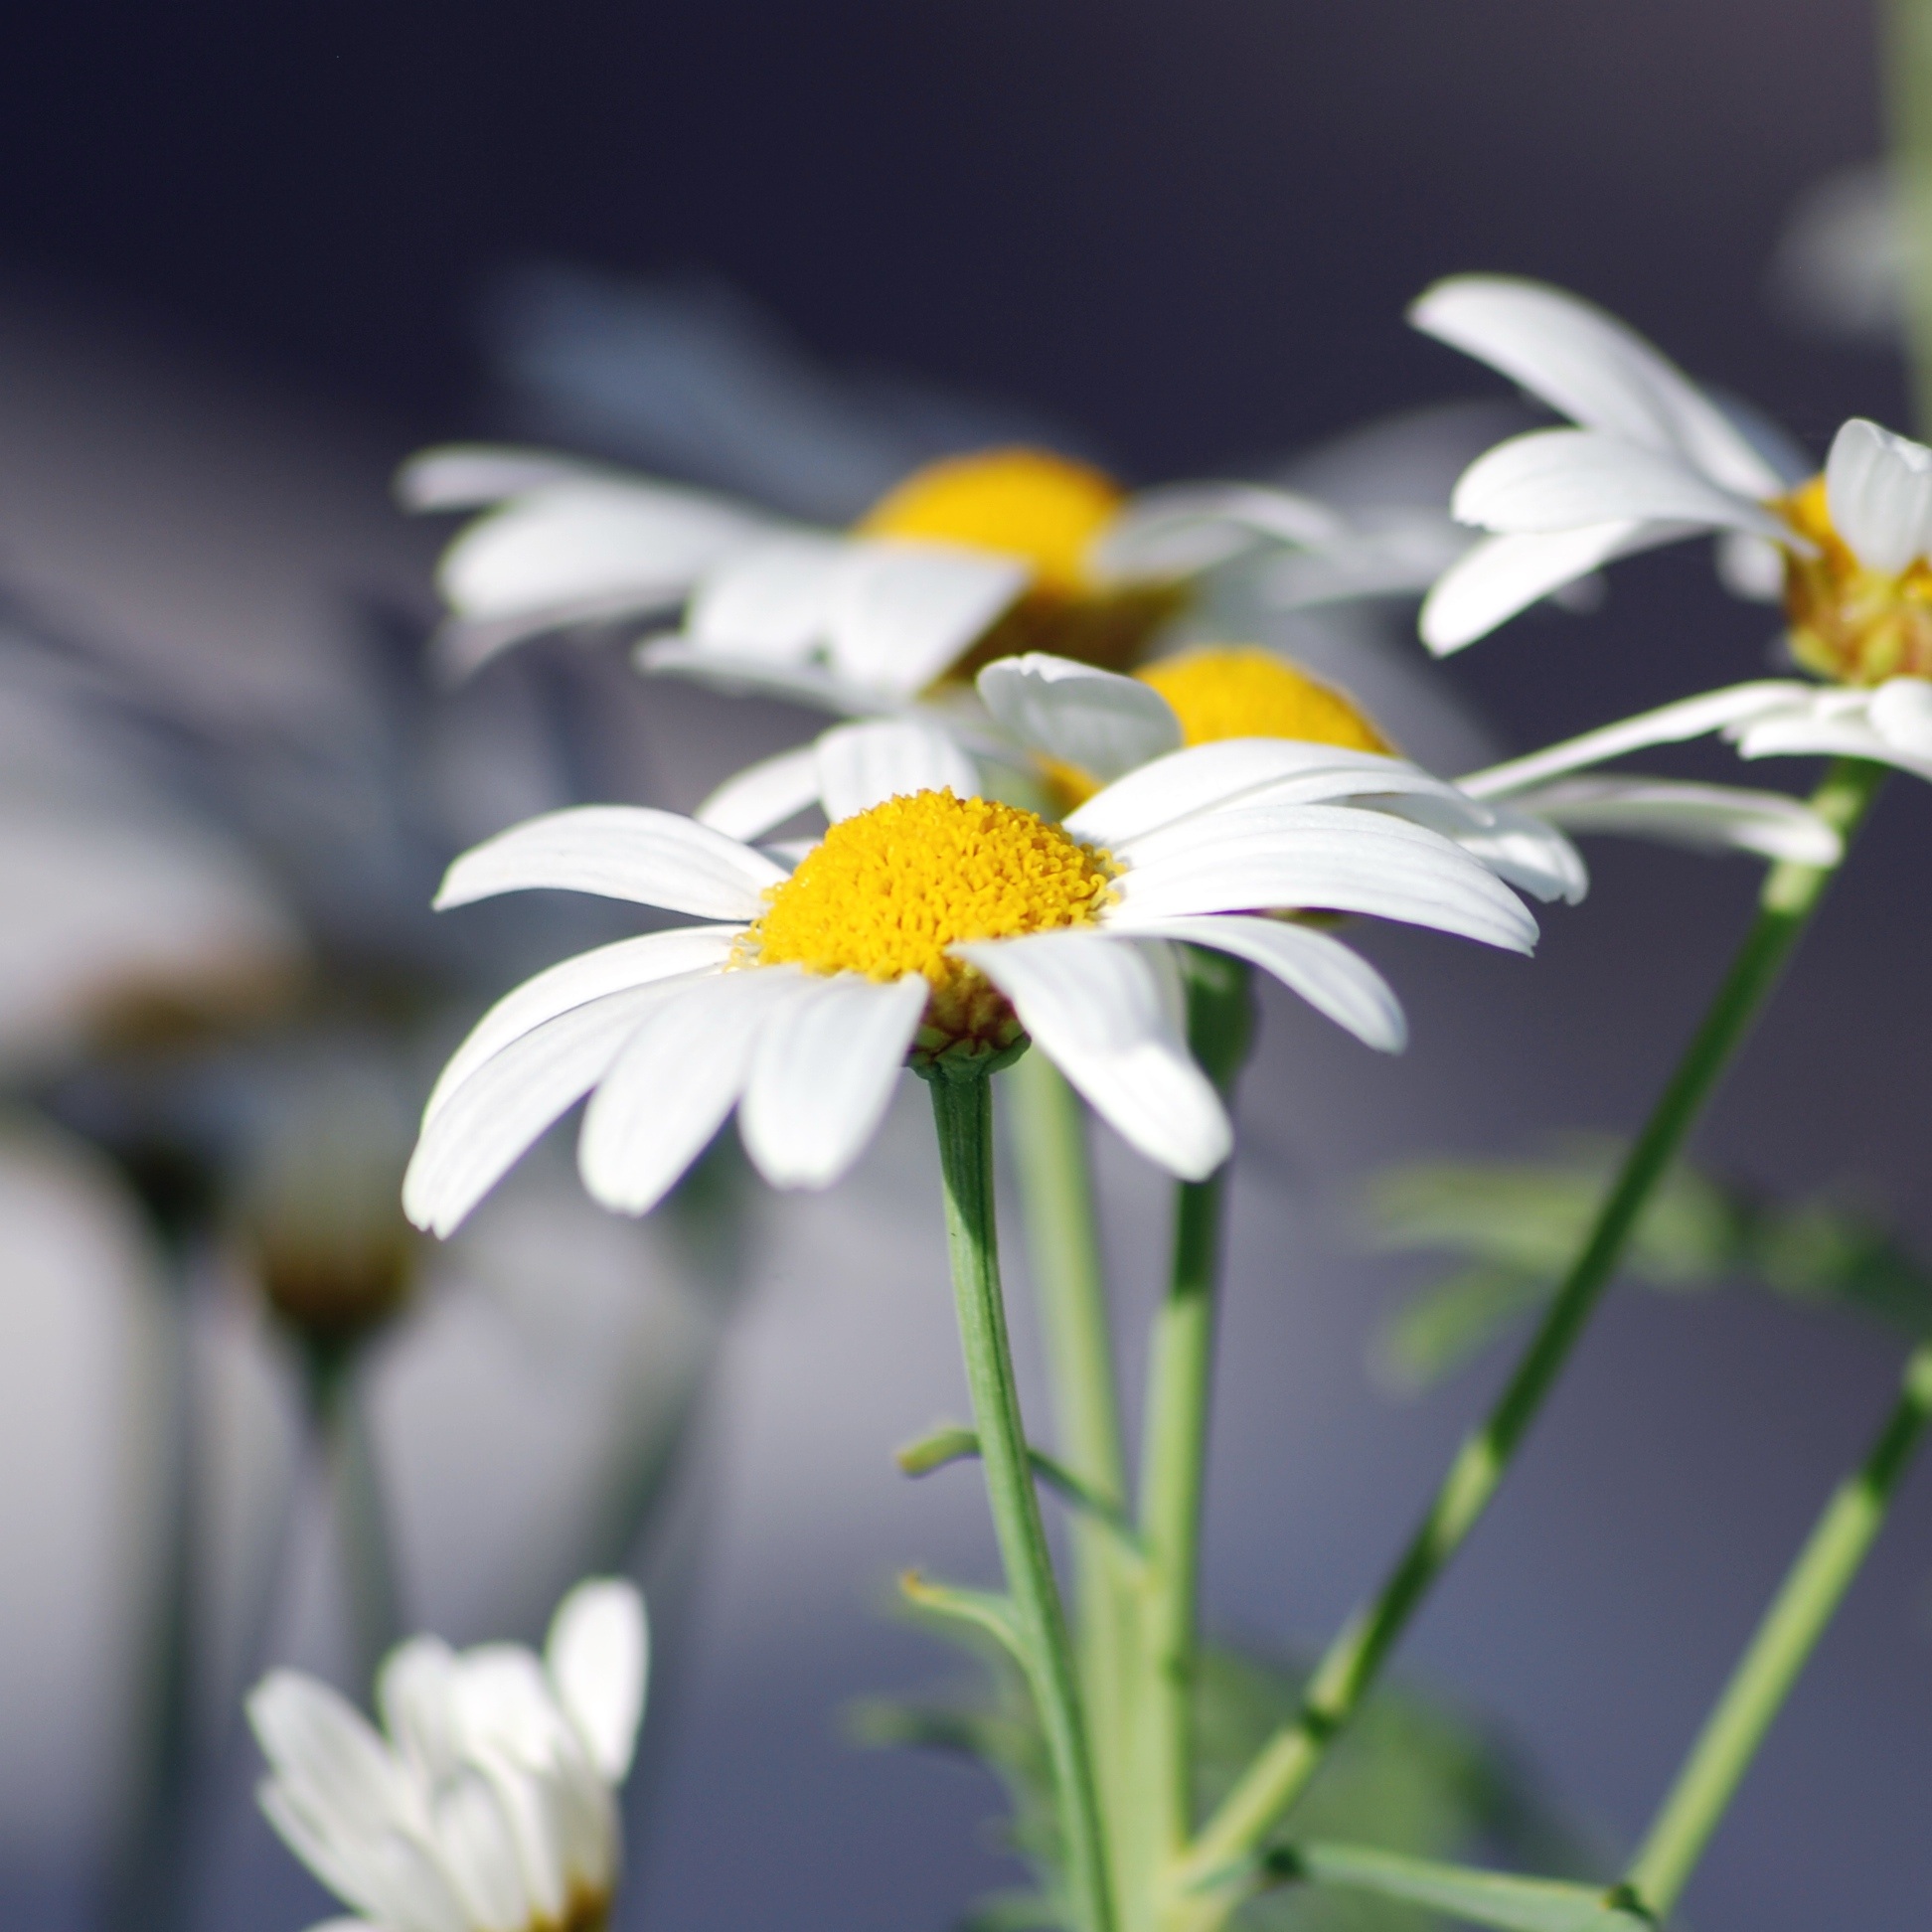
blossom, plant, white, flower, petal, summer, daisy, natural, romance, botany, yellow, flora, wildflower, flowers, close up, denmark, beautiful, have, macro photography, flowering plant, daisy family, oxeye daisy, plant stem, land plant, chamaemelum nobile